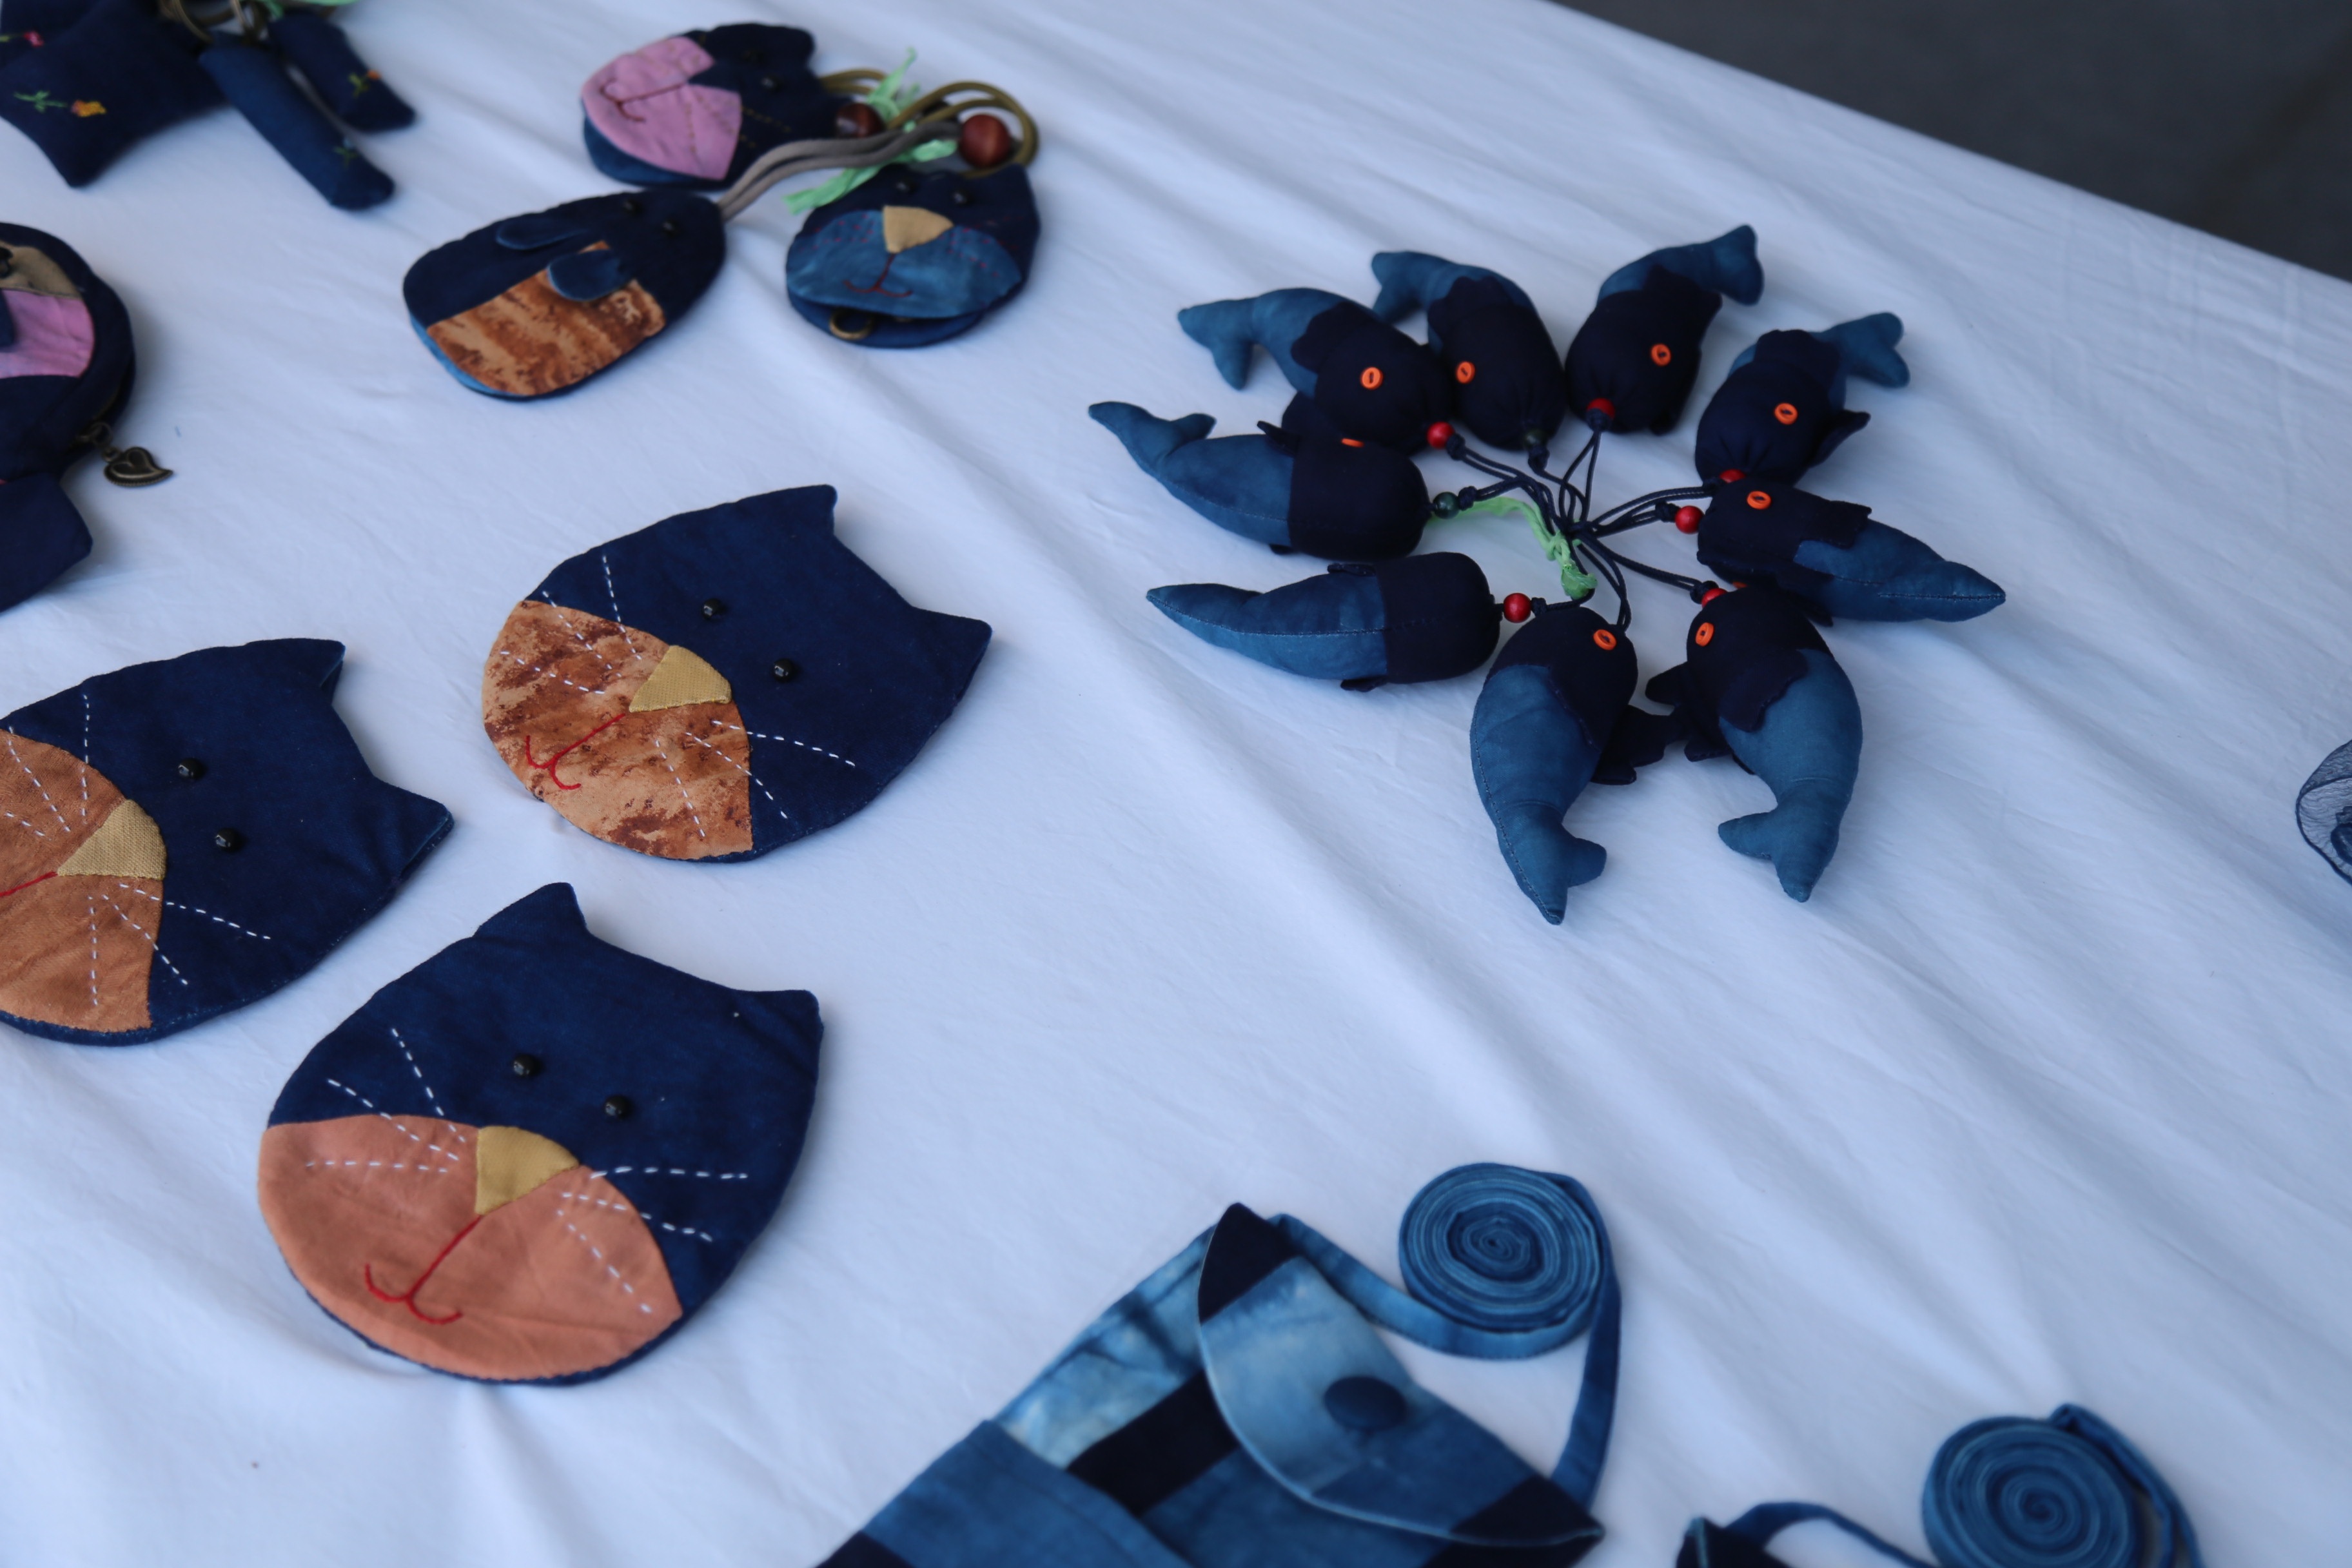
flower, petal, food, color, blue, dessert, cake, art, side wallet, natural dyeing, famous hat bone, social economy, it has been my go to